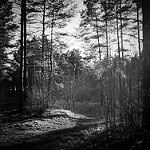
Label: forest